De Havilland Doncaster

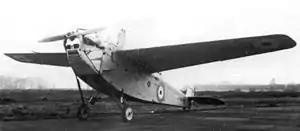
J6849 in final form

The de Havilland DH.29 Doncaster was a British long-range high-wing monoplane of the 1920s built by de Havilland.